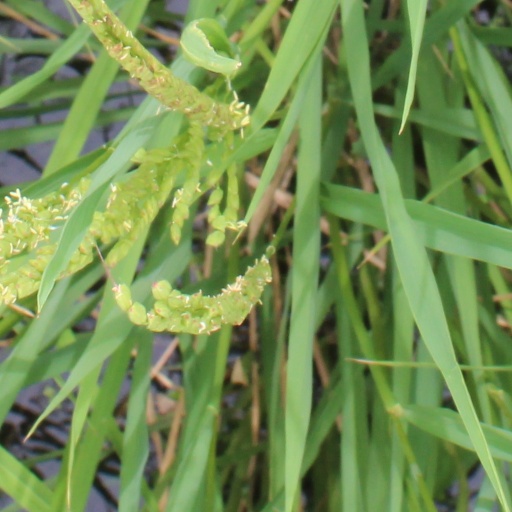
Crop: rice